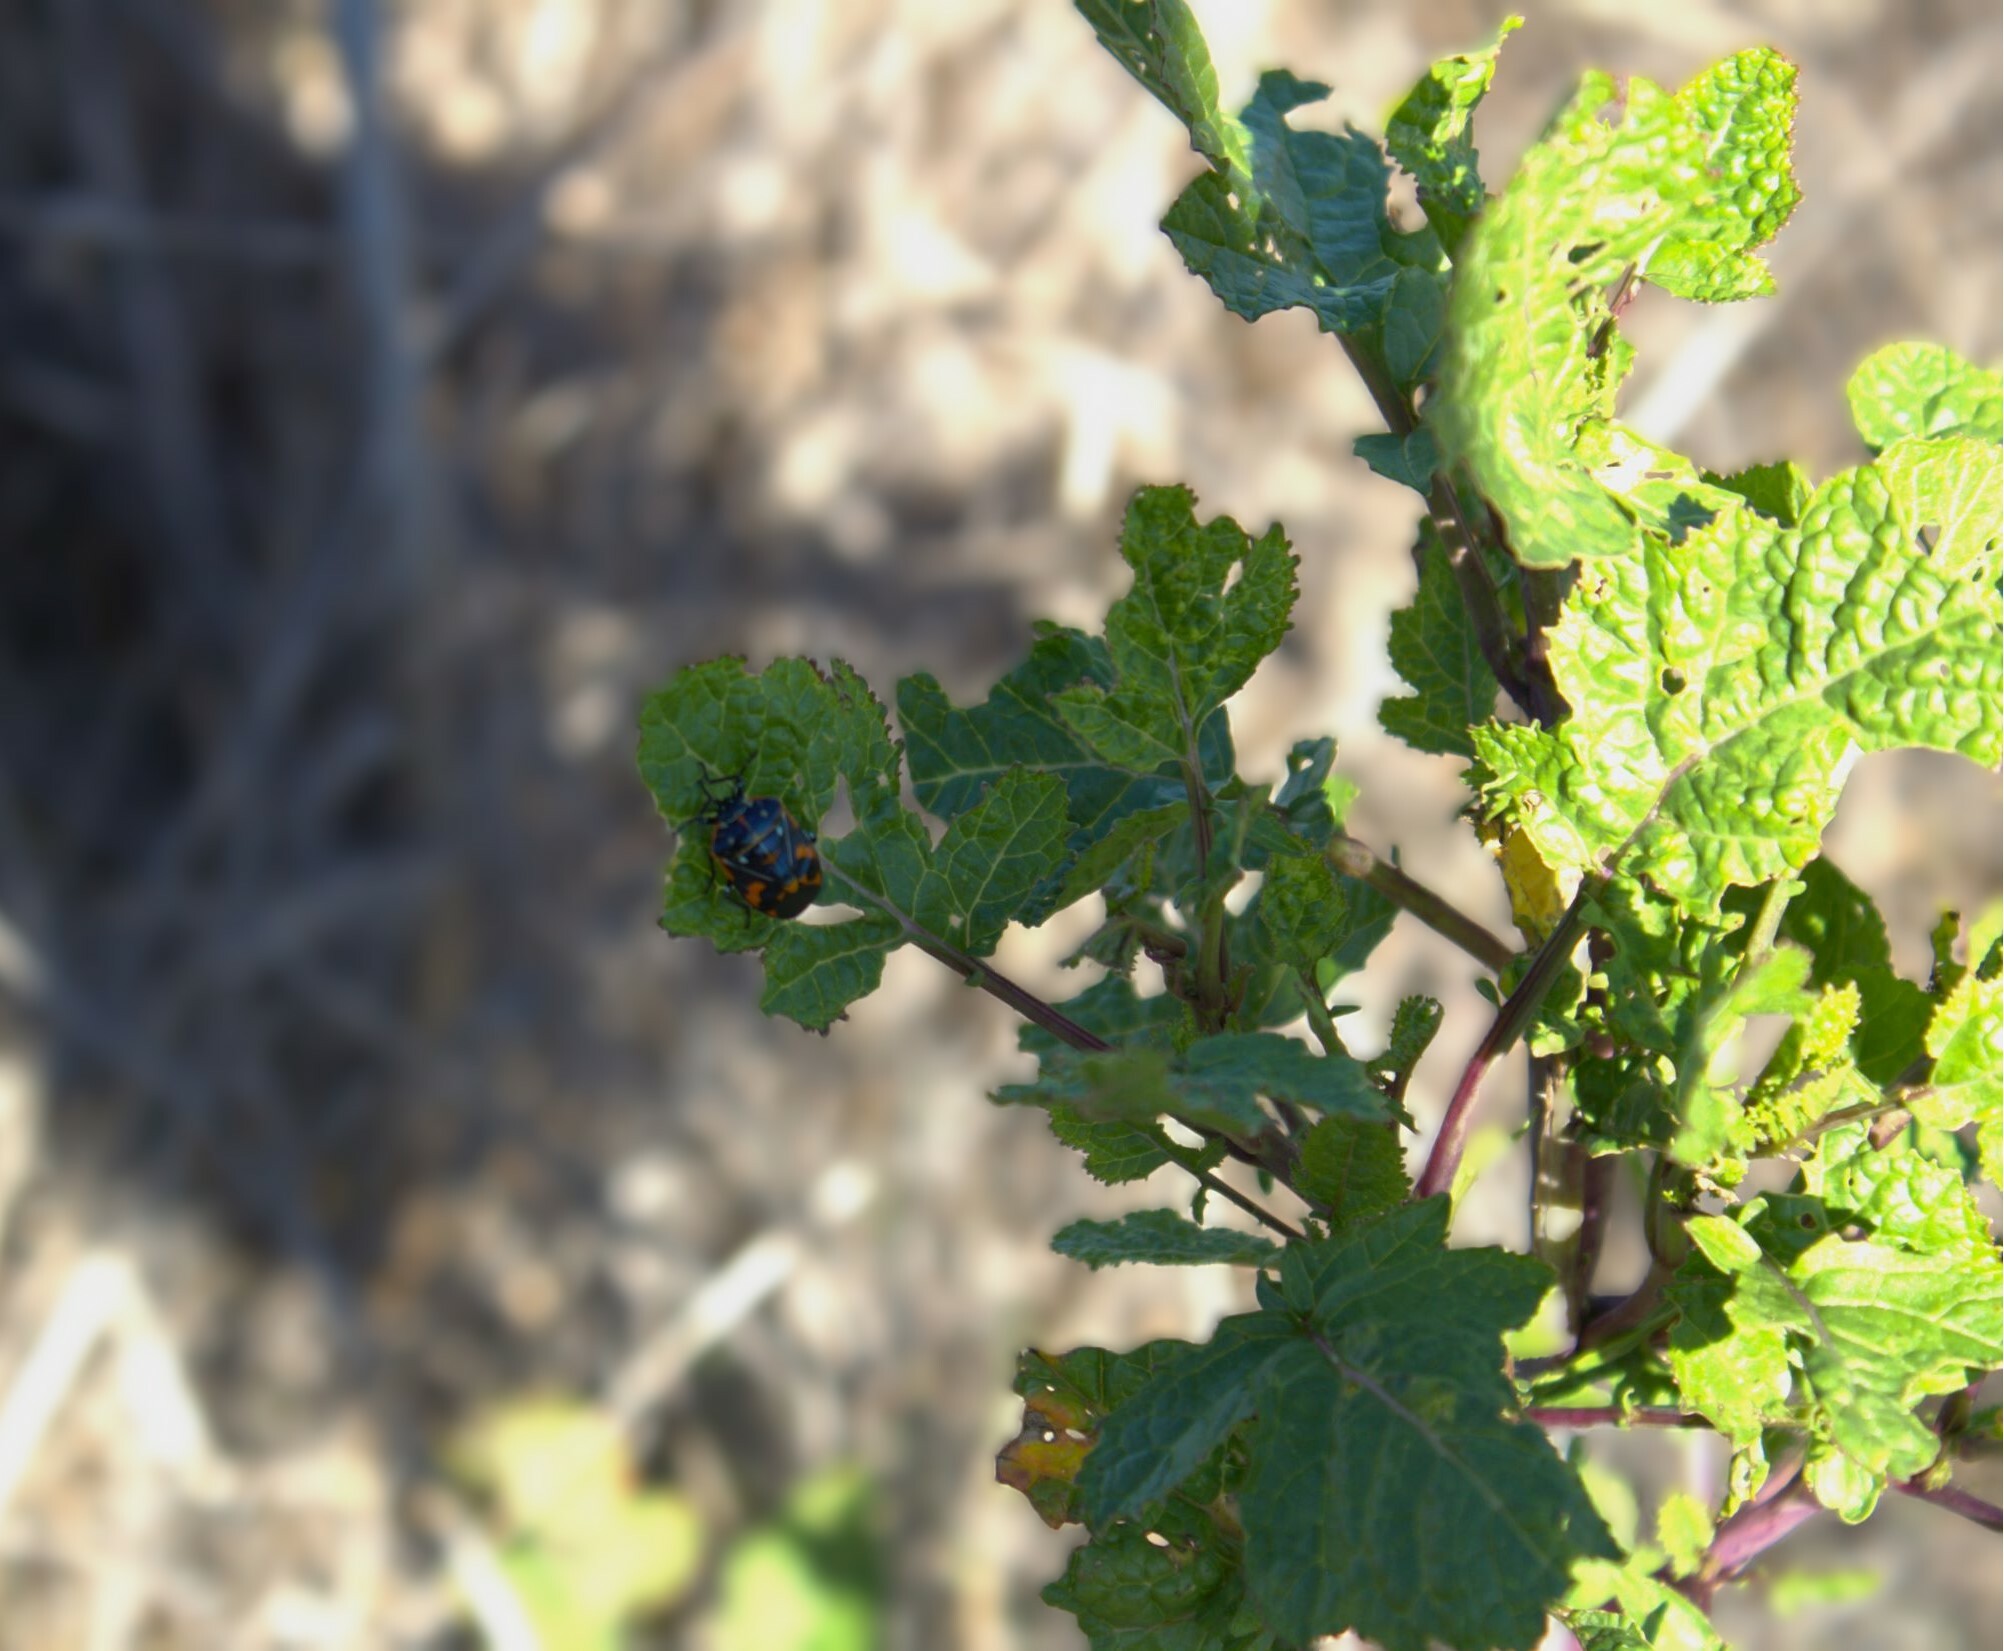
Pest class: stink_bug